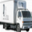
Label: truck